Kaasstengels
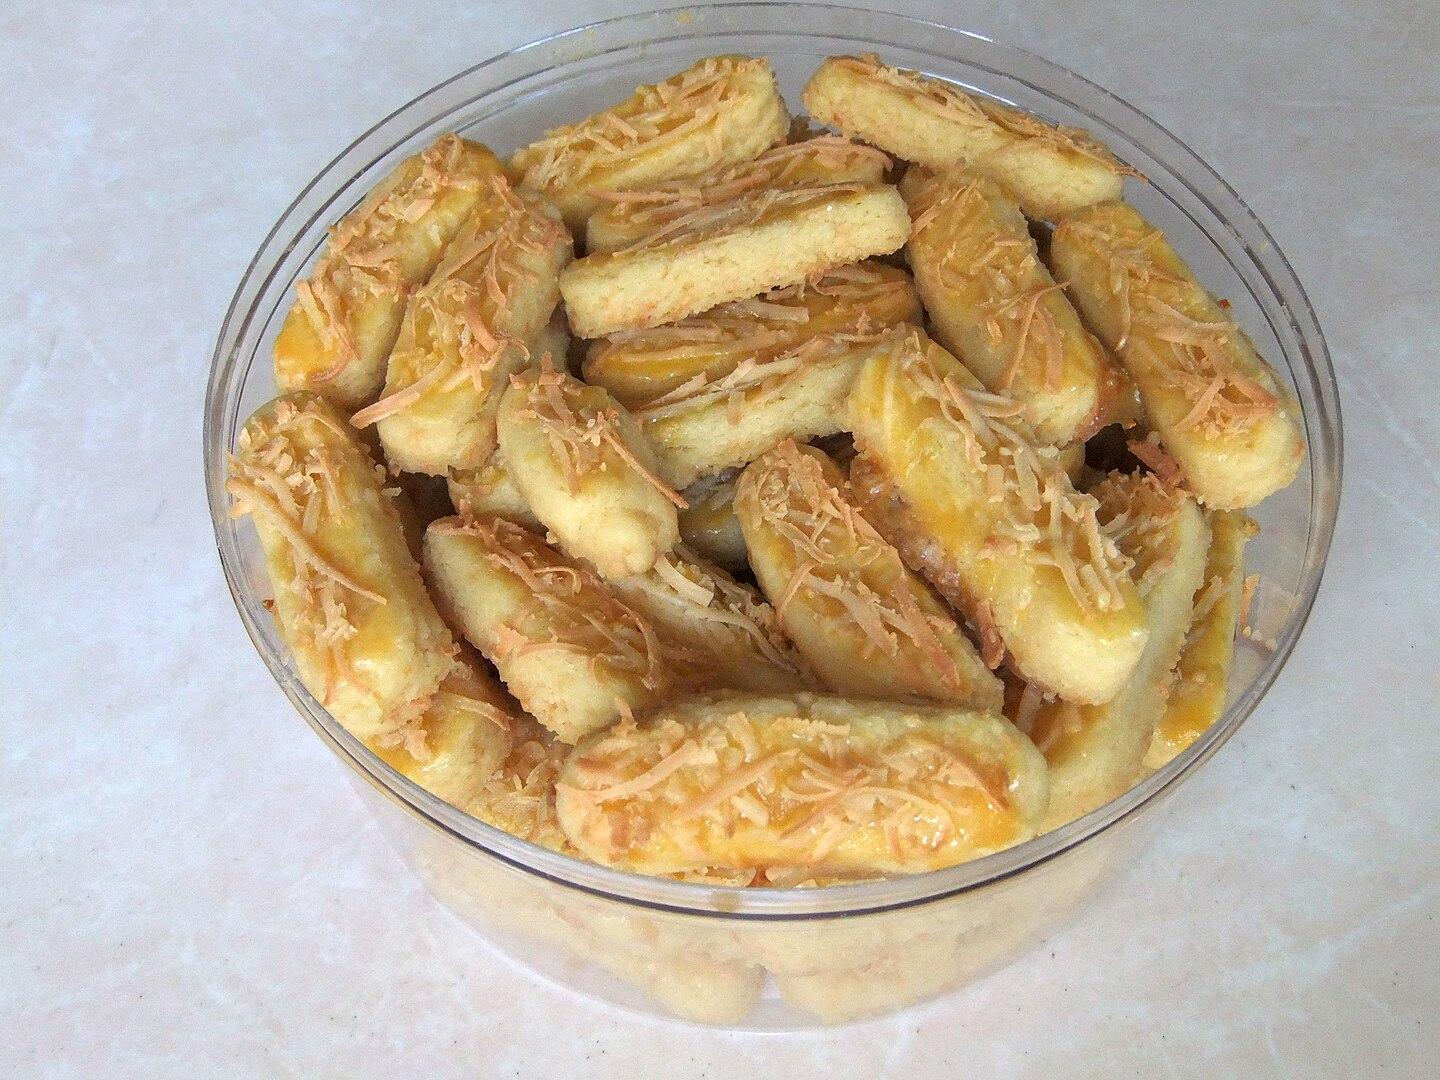
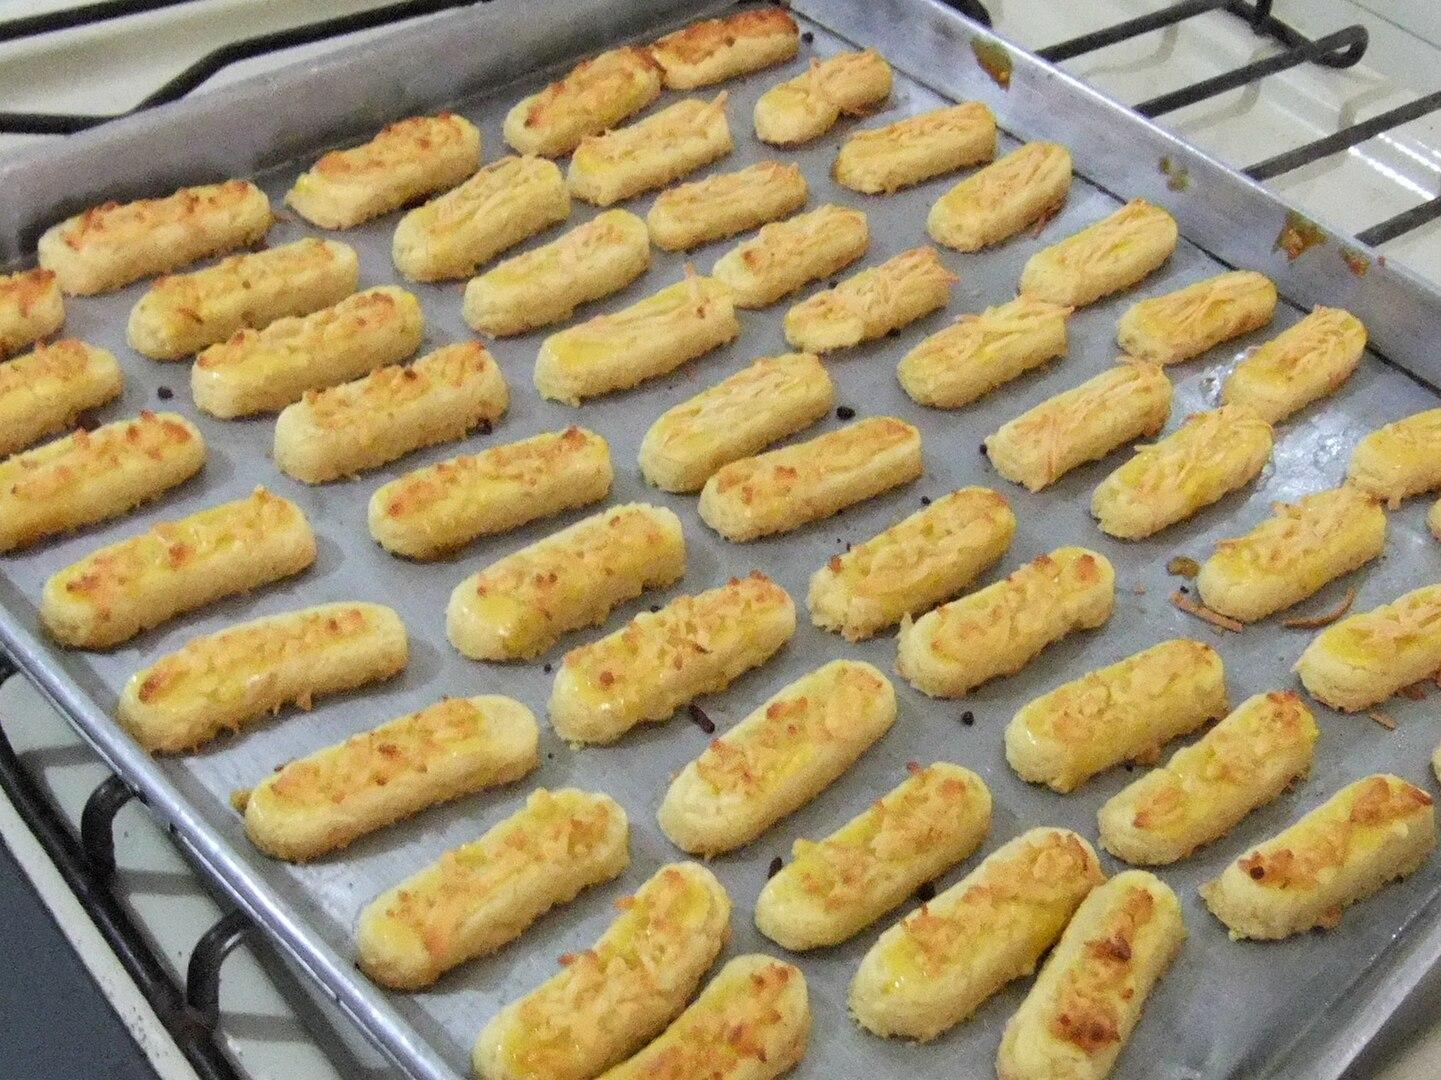
Also known as:
id - Indonesian: Kaasstengels
jv - Javanese: Kaasstengels
vi - Vietnamese: Kaasstengels
Category: snack (cookies)
Cuisine: Dutch
Associated cuisines: Dutch, Indonesian
Area: Netherlands
Countries: Netherlands, Indonesia
Region: South Eastern Asia, Western Europe, , ,
The dish is a cheese snack in the shape of sticks. It tastes savoury and salty instead of sweet.